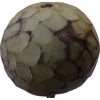
Label: cherimoya